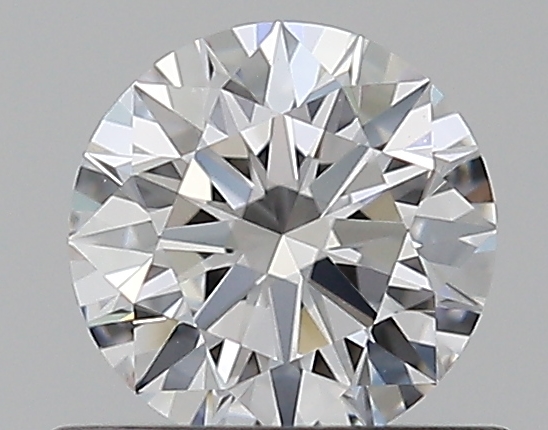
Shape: round
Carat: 0.5
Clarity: VVS2
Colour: D
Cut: EX
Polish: EX
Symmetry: EX
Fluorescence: N
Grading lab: GIA
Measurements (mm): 5.08 x 5.11 x 3.13